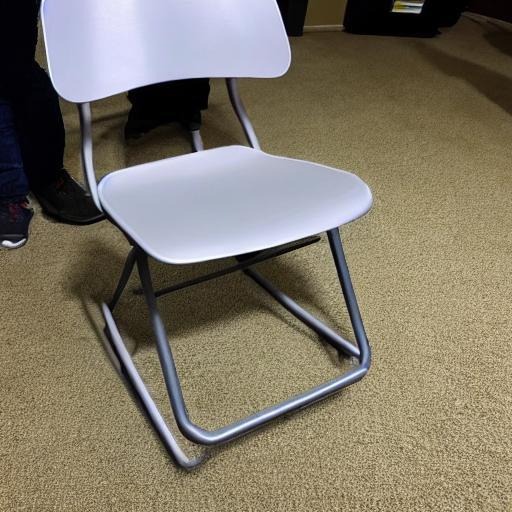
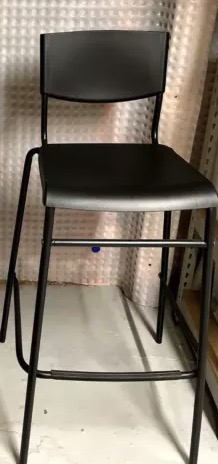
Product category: stool
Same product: no